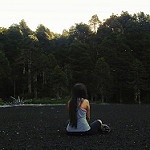
Label: forest